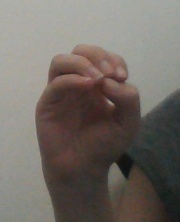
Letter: ha